Collegiate wrestling

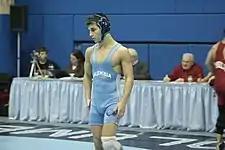
A Columbia University collegiate wrestler before start of match; in college wrestling, rules mandate wearing headgear during matches.

Injuries and infections are not uncommon in the sport of wrestling since contact is frequent. Also, infections occur frequently due to body secretions (sweat, saliva, and blood).